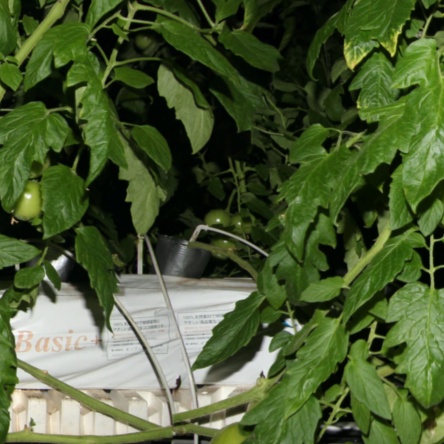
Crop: tomato